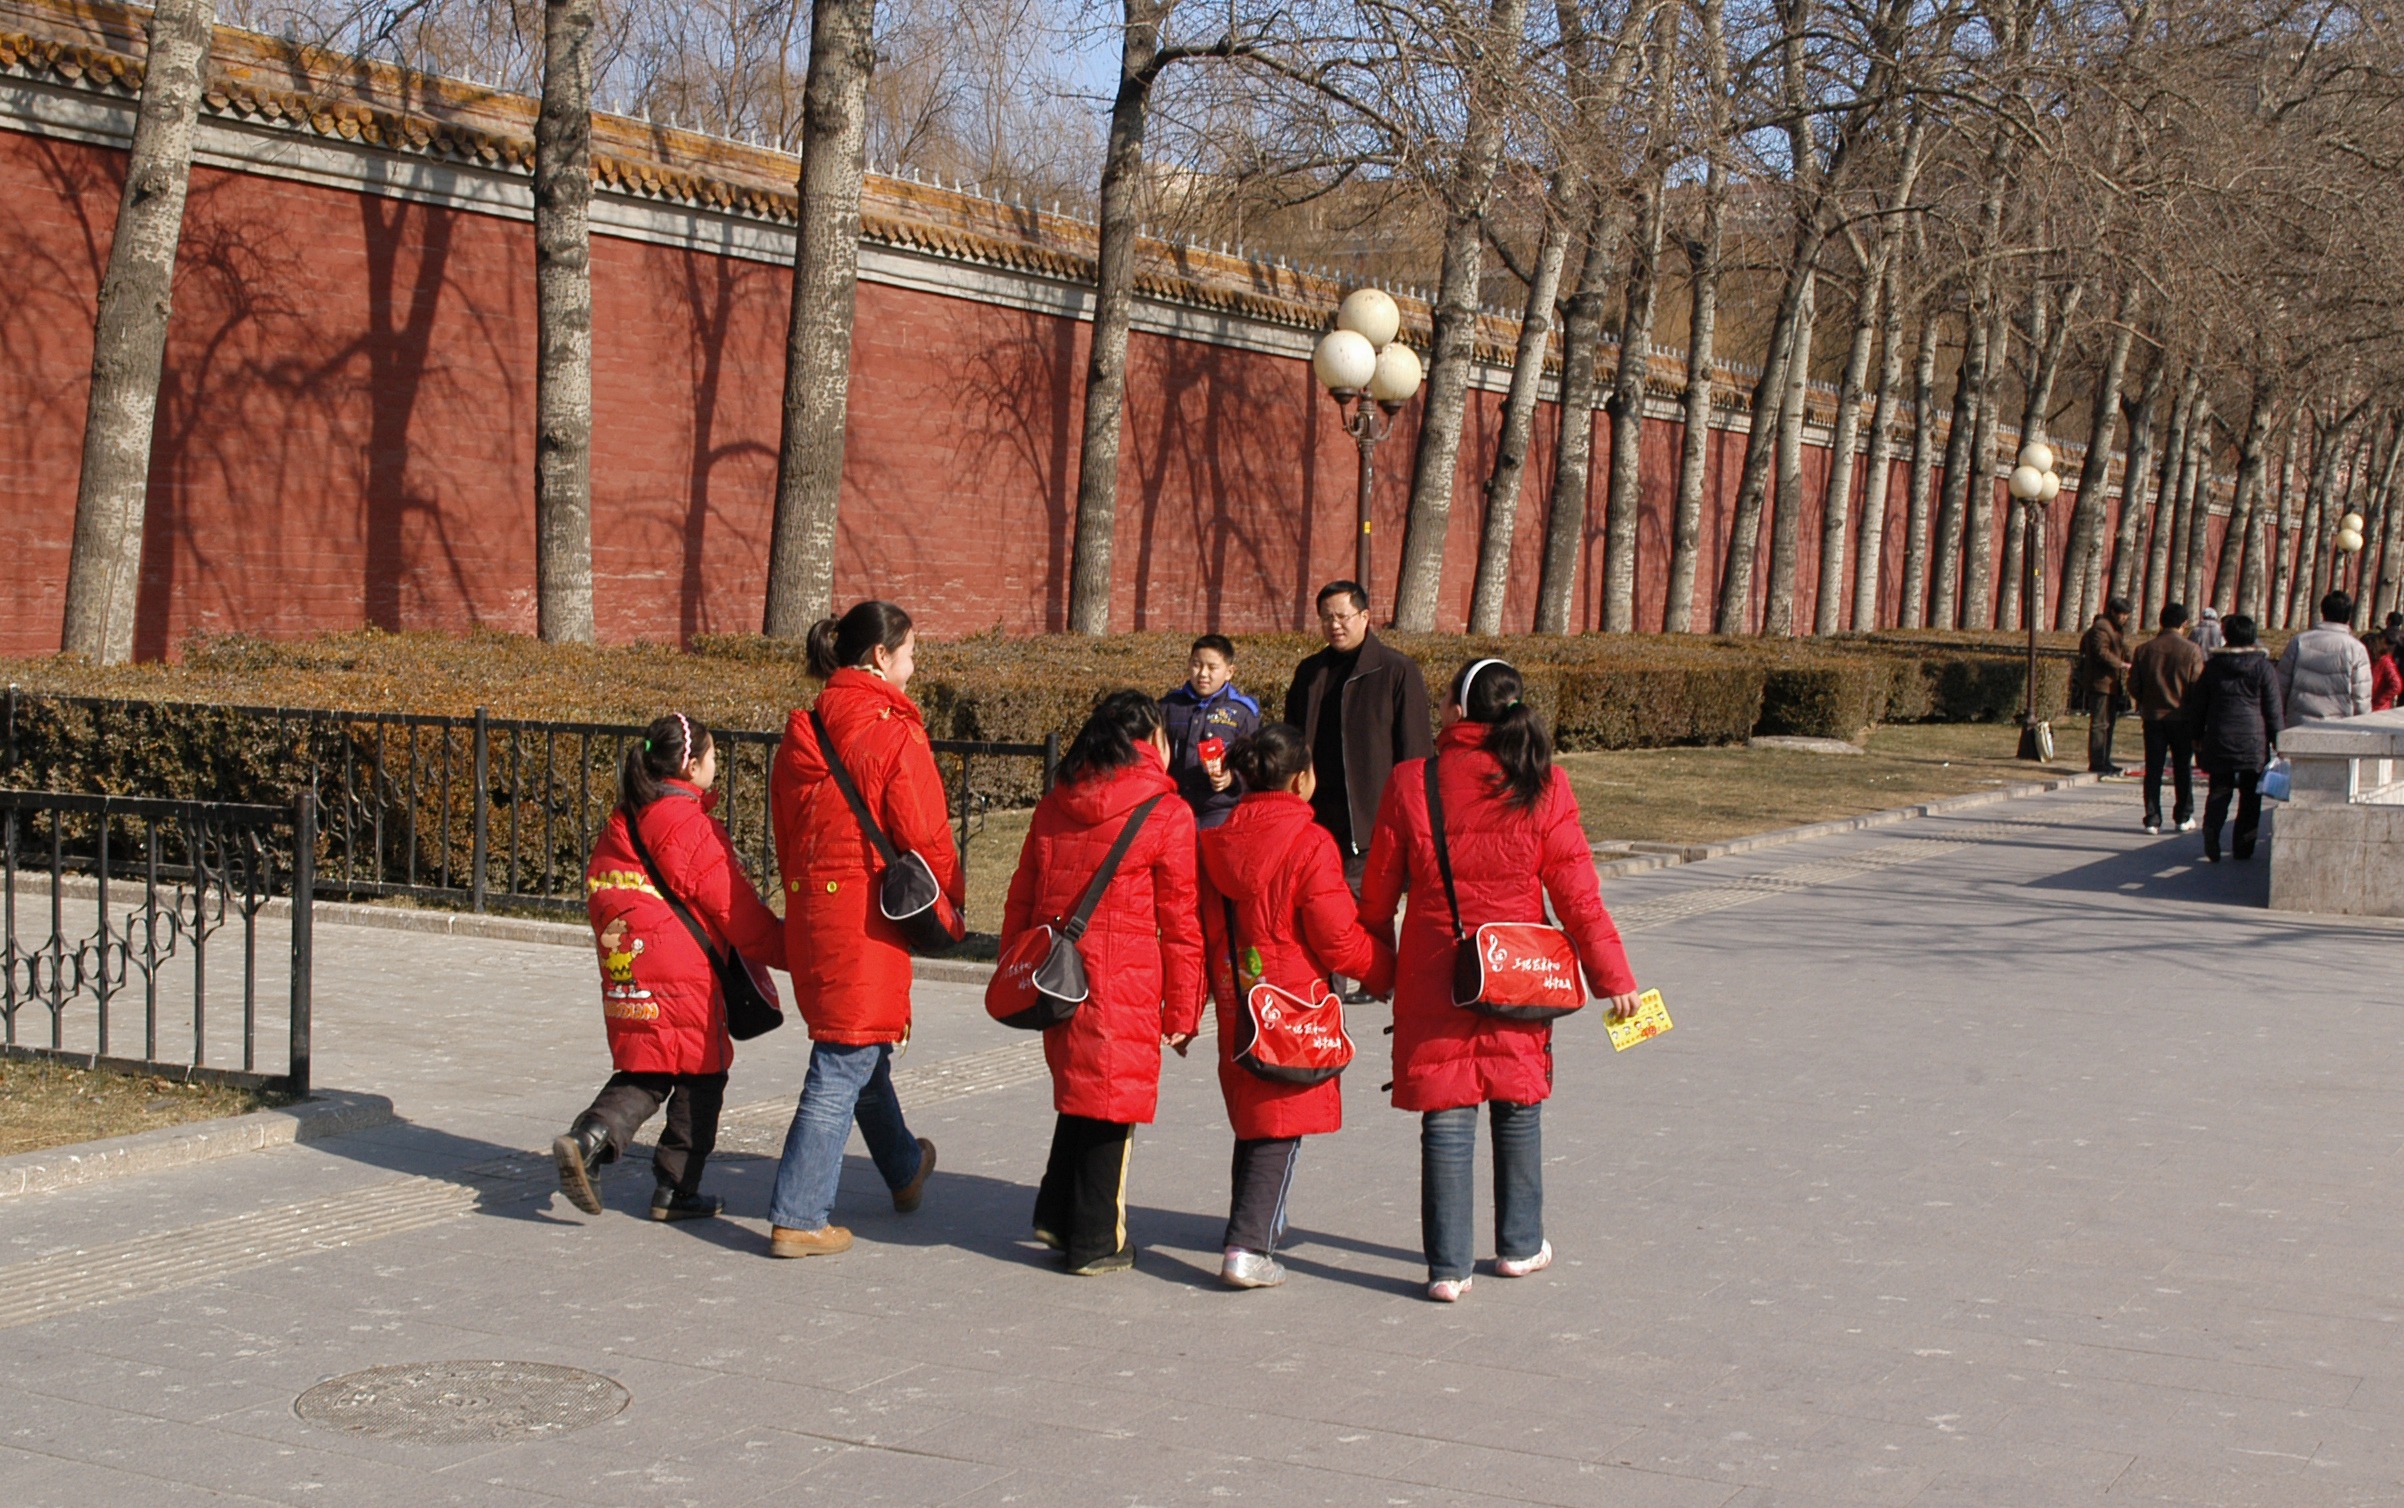
tree, pedestrian, walking, winter, girl, road, street, city, recreation, young, red, tourism, leisure, jacket, public space, girls, fun, students, temple, beijing, infrastructure, ladies, china